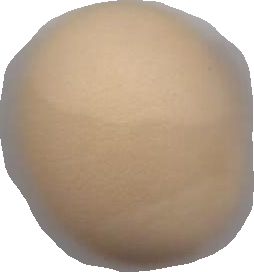
Variety: Grobogan